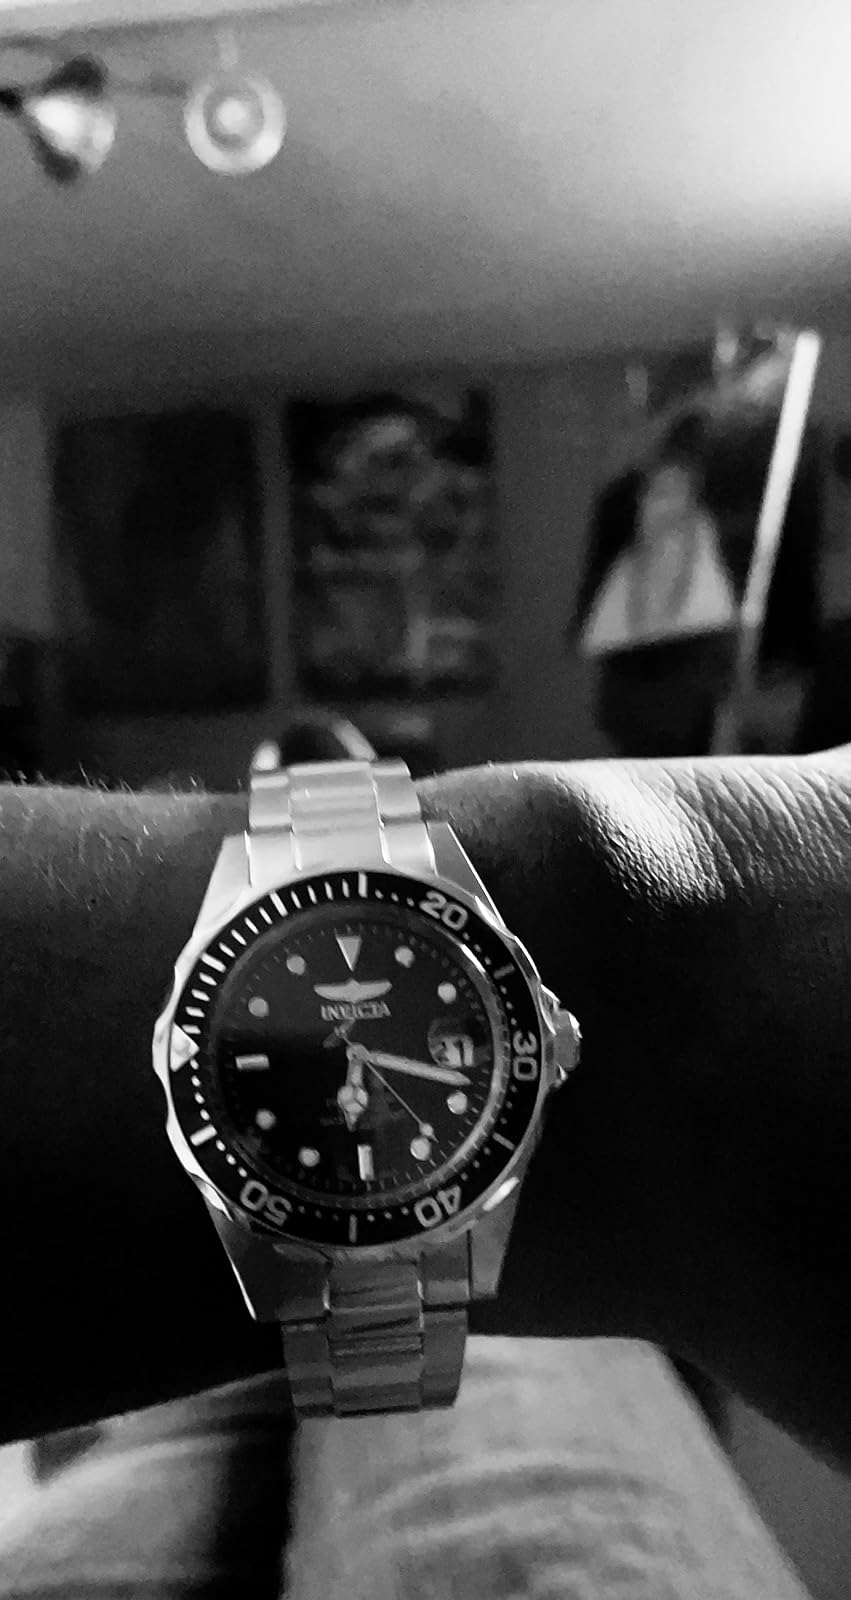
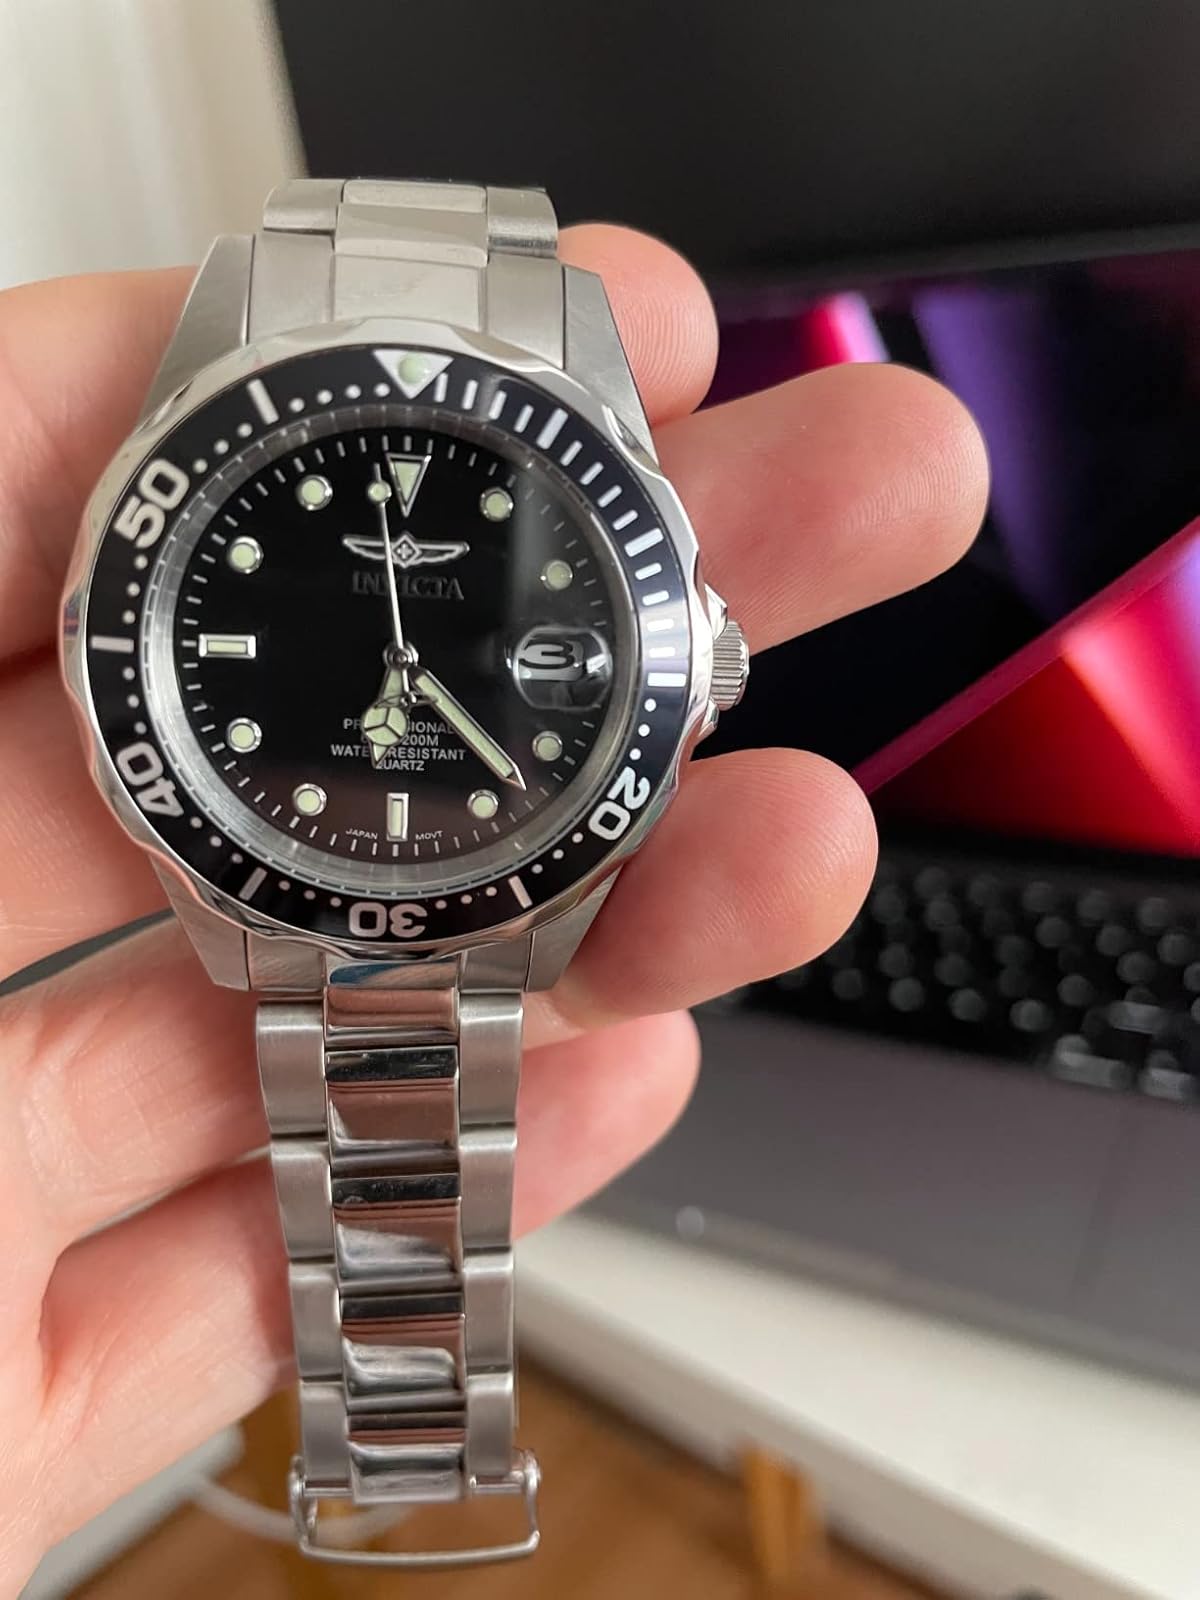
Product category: accessories_watch
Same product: yes